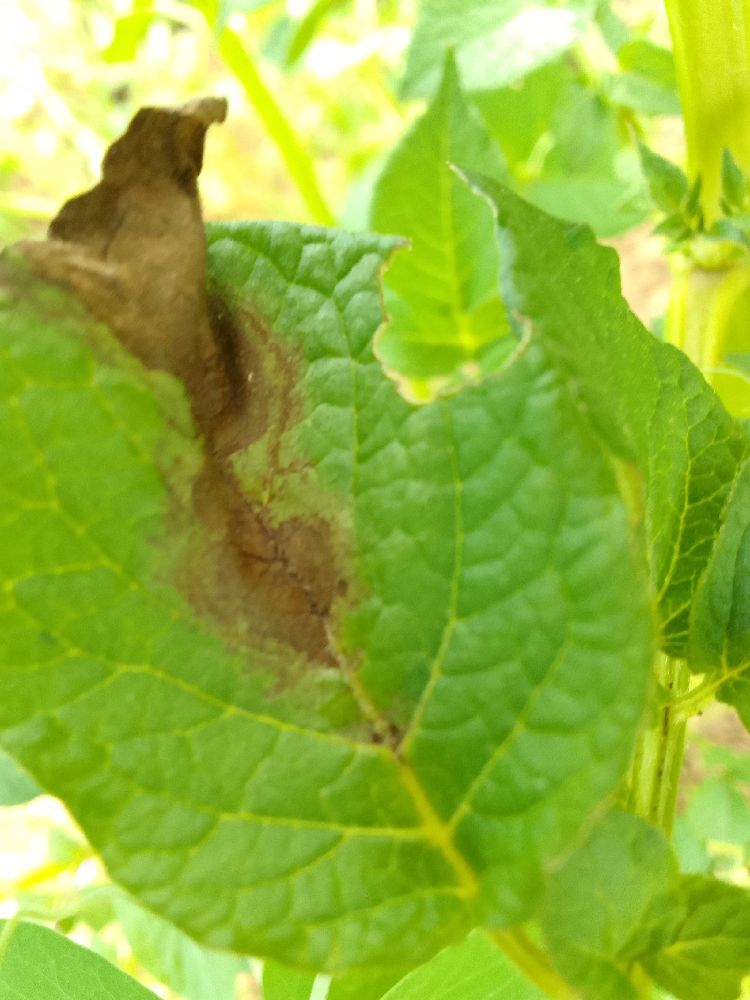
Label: Late blight